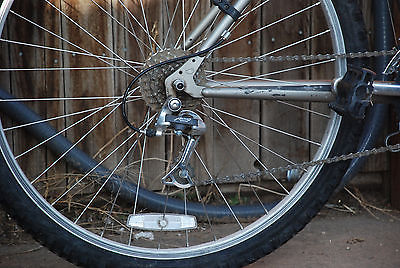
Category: bicycle